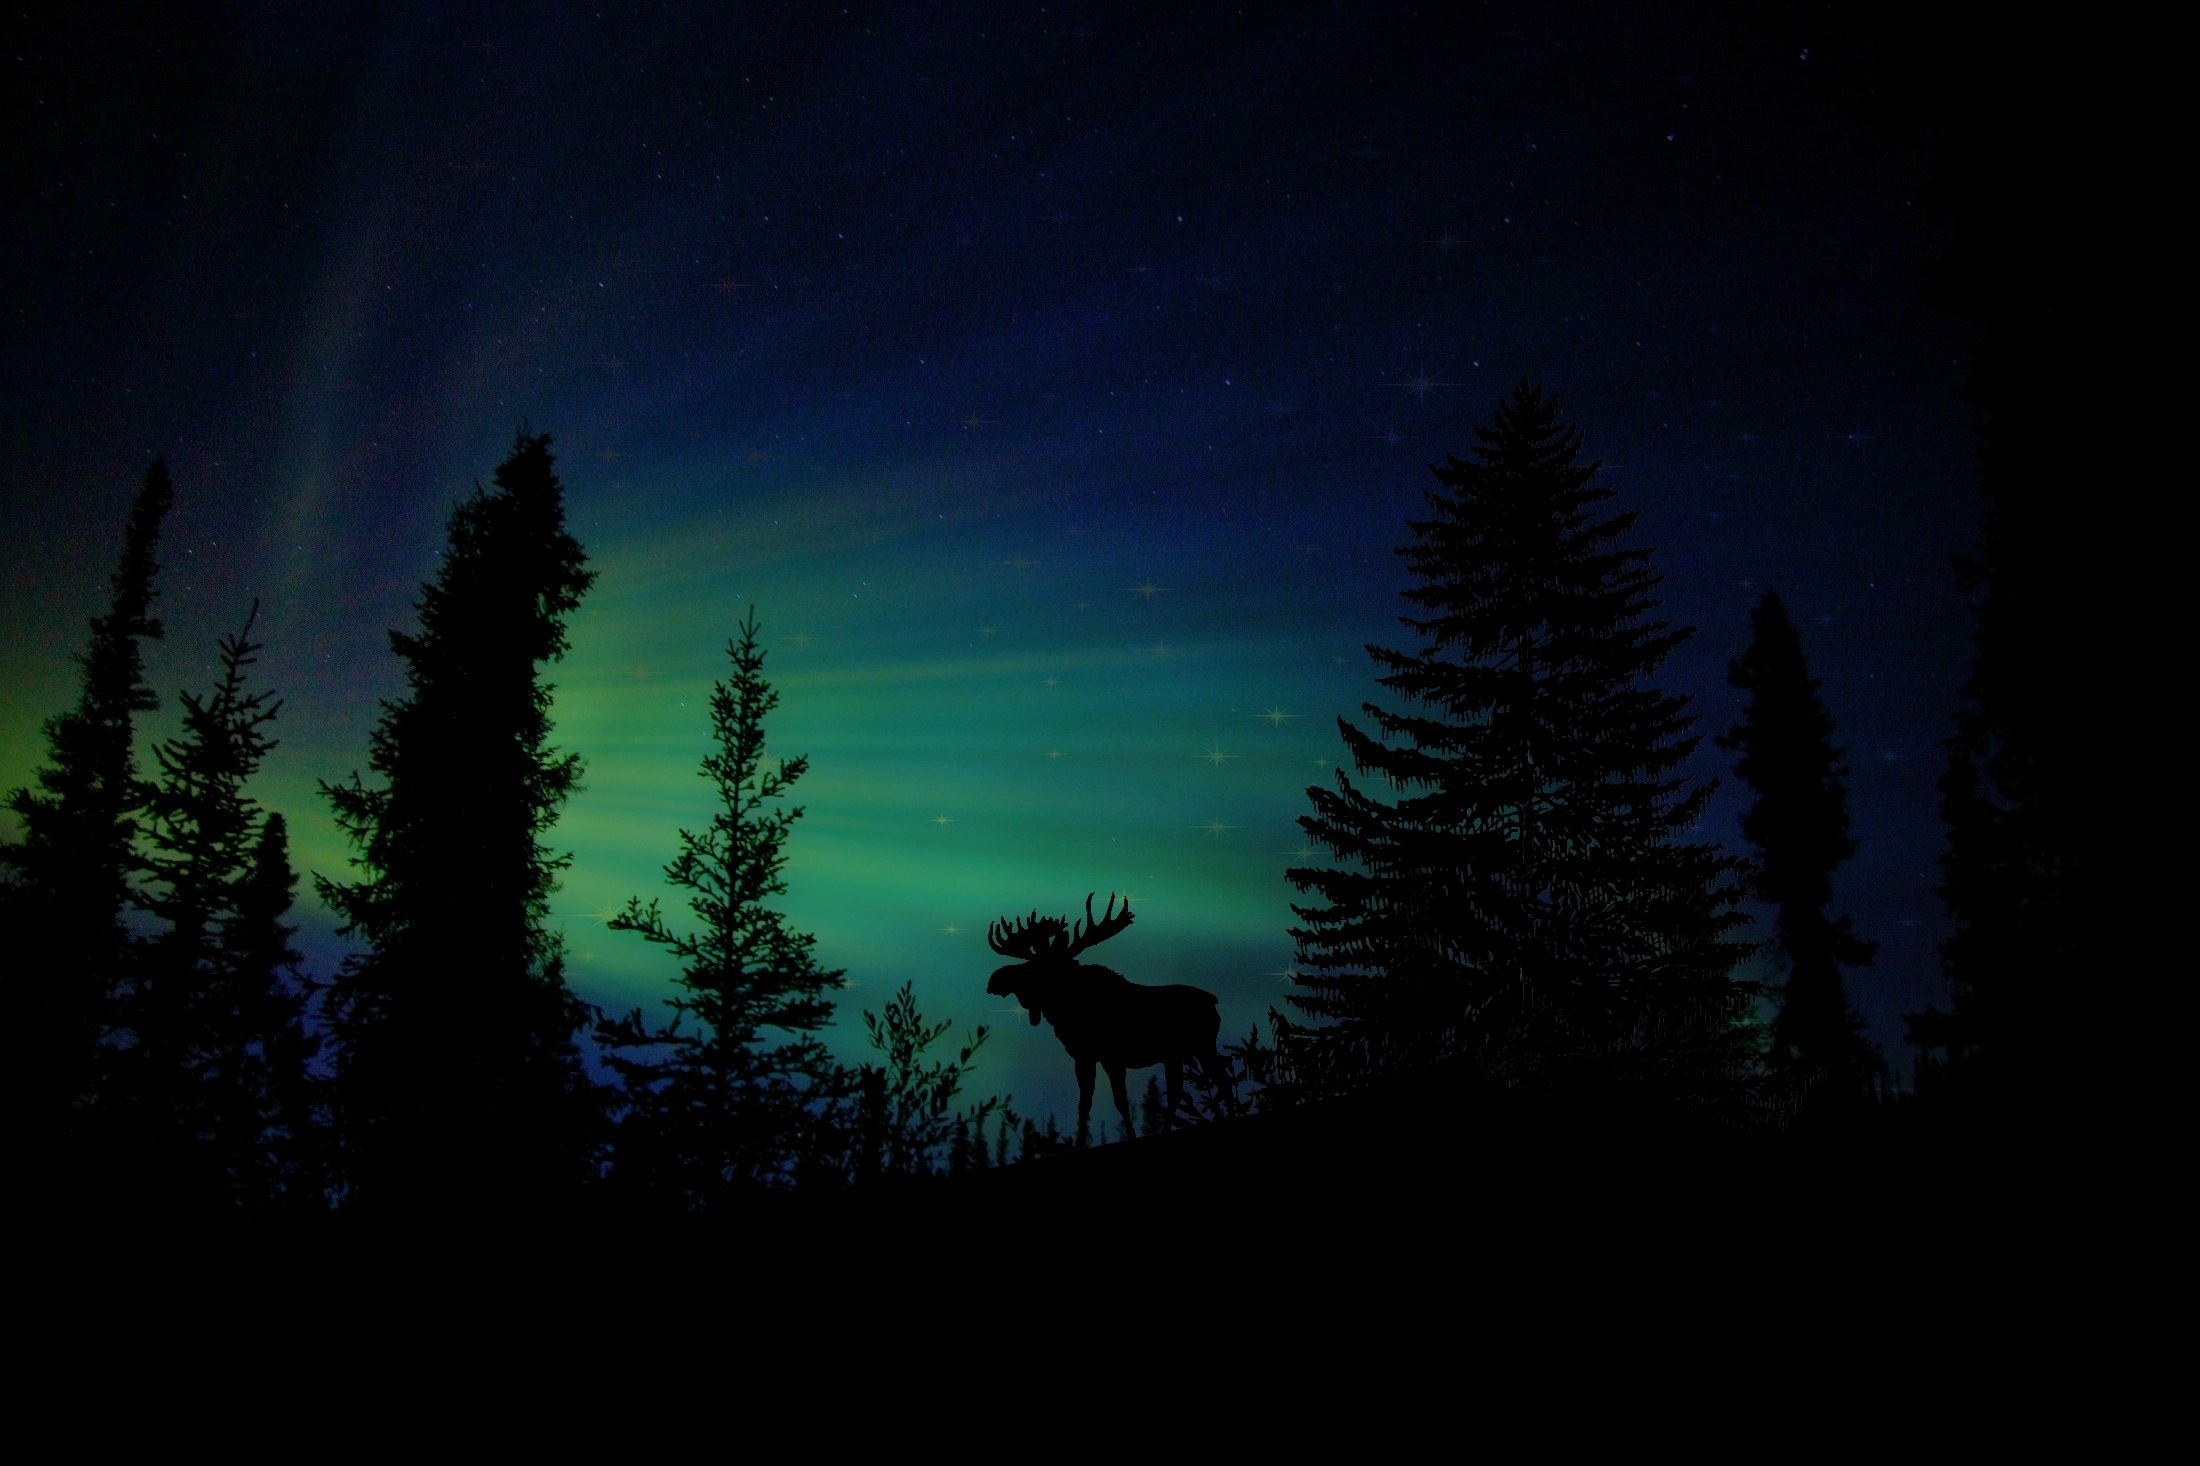
landscape, nature, forest, silhouette, light, sky, night, star, atmosphere, animal, dark, darkness, night sky, christmas, aurora, full moon, moonlight, moose, trees, north, universe, canada, starry sky, midnight, firs, back light, christmas card